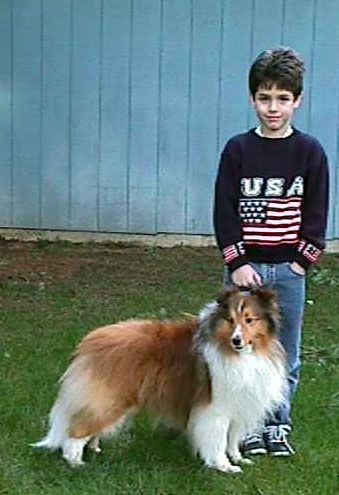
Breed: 274-n000110-Shetland_sheepdog